Transport in Uruguay

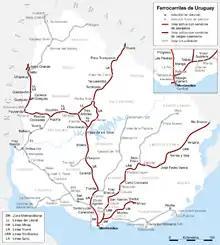
A map of Uruguay's railway network in 2016

Uruguayan railways have a total operational length of . All of them are standard gauge as of 2005.